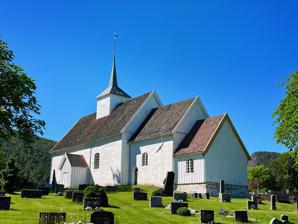
Building: Sauherad Church
Country: Norway
Year built: 1150
Church in Telemark, Norway Church in Telemark, Norway Sauherad Church Sauherad kyrkje View of the church 59°25′19″N 9°16′52″E / 59.421808°N 9.2812349°E / 59.421808; 9.2812349 Location Midt-Telemark Municipality , Telemark Country Norway Denomination Church of Norway Previous denomination Catholic Church Churchmanship Evangelical Lutheran History Status Parish church Founded c. 1150 Architecture Functional status Active Architectural type Long church Style Romanesque Completed 1150 (875 years ago) ( 1150 ) Specifications Capacity 260 Materials Stone Administration Diocese Agder og Telemark Deanery Øvre Telemark prosti Parish Sauherad og Nes Norwegian Cultural Heritage Site Type Church Status Automatically protected ID 85404 Sauherad Church ( Norwegian : Sauherad kirke ) is a parish church of the Church of Norway in Midt-Telemark Municipality in Telemark county, Norway . It is located in the village of Sauherad . It is one of the churches for the Nes og Sauherad parish which is part of the Øvre Telemark prosti ( deanery ) in the Diocese of Agder og Telemark . The white, stone church was built in a long church design around 1150 using plans drawn up by an unknown architect . The church seats about 260 people. History The earliest existing historical records of the church date back to the year 1398, but the church was not built that year. The church was likely built around the year 1150, making it one of the oldest existing churches in Telemark . The church has a rectangular nave and a narrower, rectangular choir that has a lower roof line. The church did not originally have a bell tower, but the current bells were made in 1441, so that could be when the bell tower on the centre of the nave roof was constructed. In 1657, the vicarage burned down. In 1711, the roof was replaced and stone was installed on top of the roof to replace the old roof tiles. In 1739, the roof trusses were replaced and iron girders were installed on the walls to help reinforce the cracking in the walls. In 1781, the west wall of the nave was torn down and the nave was enlarged to the west. In 1814, this church served as an election church ( Norwegian : valgkirke ). Together with more than 300 other parish churches across Norway, it was a polling station for elections to the 1814 Norwegian Constituent Assembly which wrote the Constitution of Norway . This was Norway's first national elections. Each church parish was a constituency that elected people called "electors" who later met together in each county to elect the representatives for the assembly that was to meet in Eidsvoll later that year. In 1830, the interior was renovated using plans by Hans Linstow , changing much of the interior furniture. In 1849, a new wooden sacristy was built on the east end of the choir . Media gallery See also List of churches in Agder og Telemark References